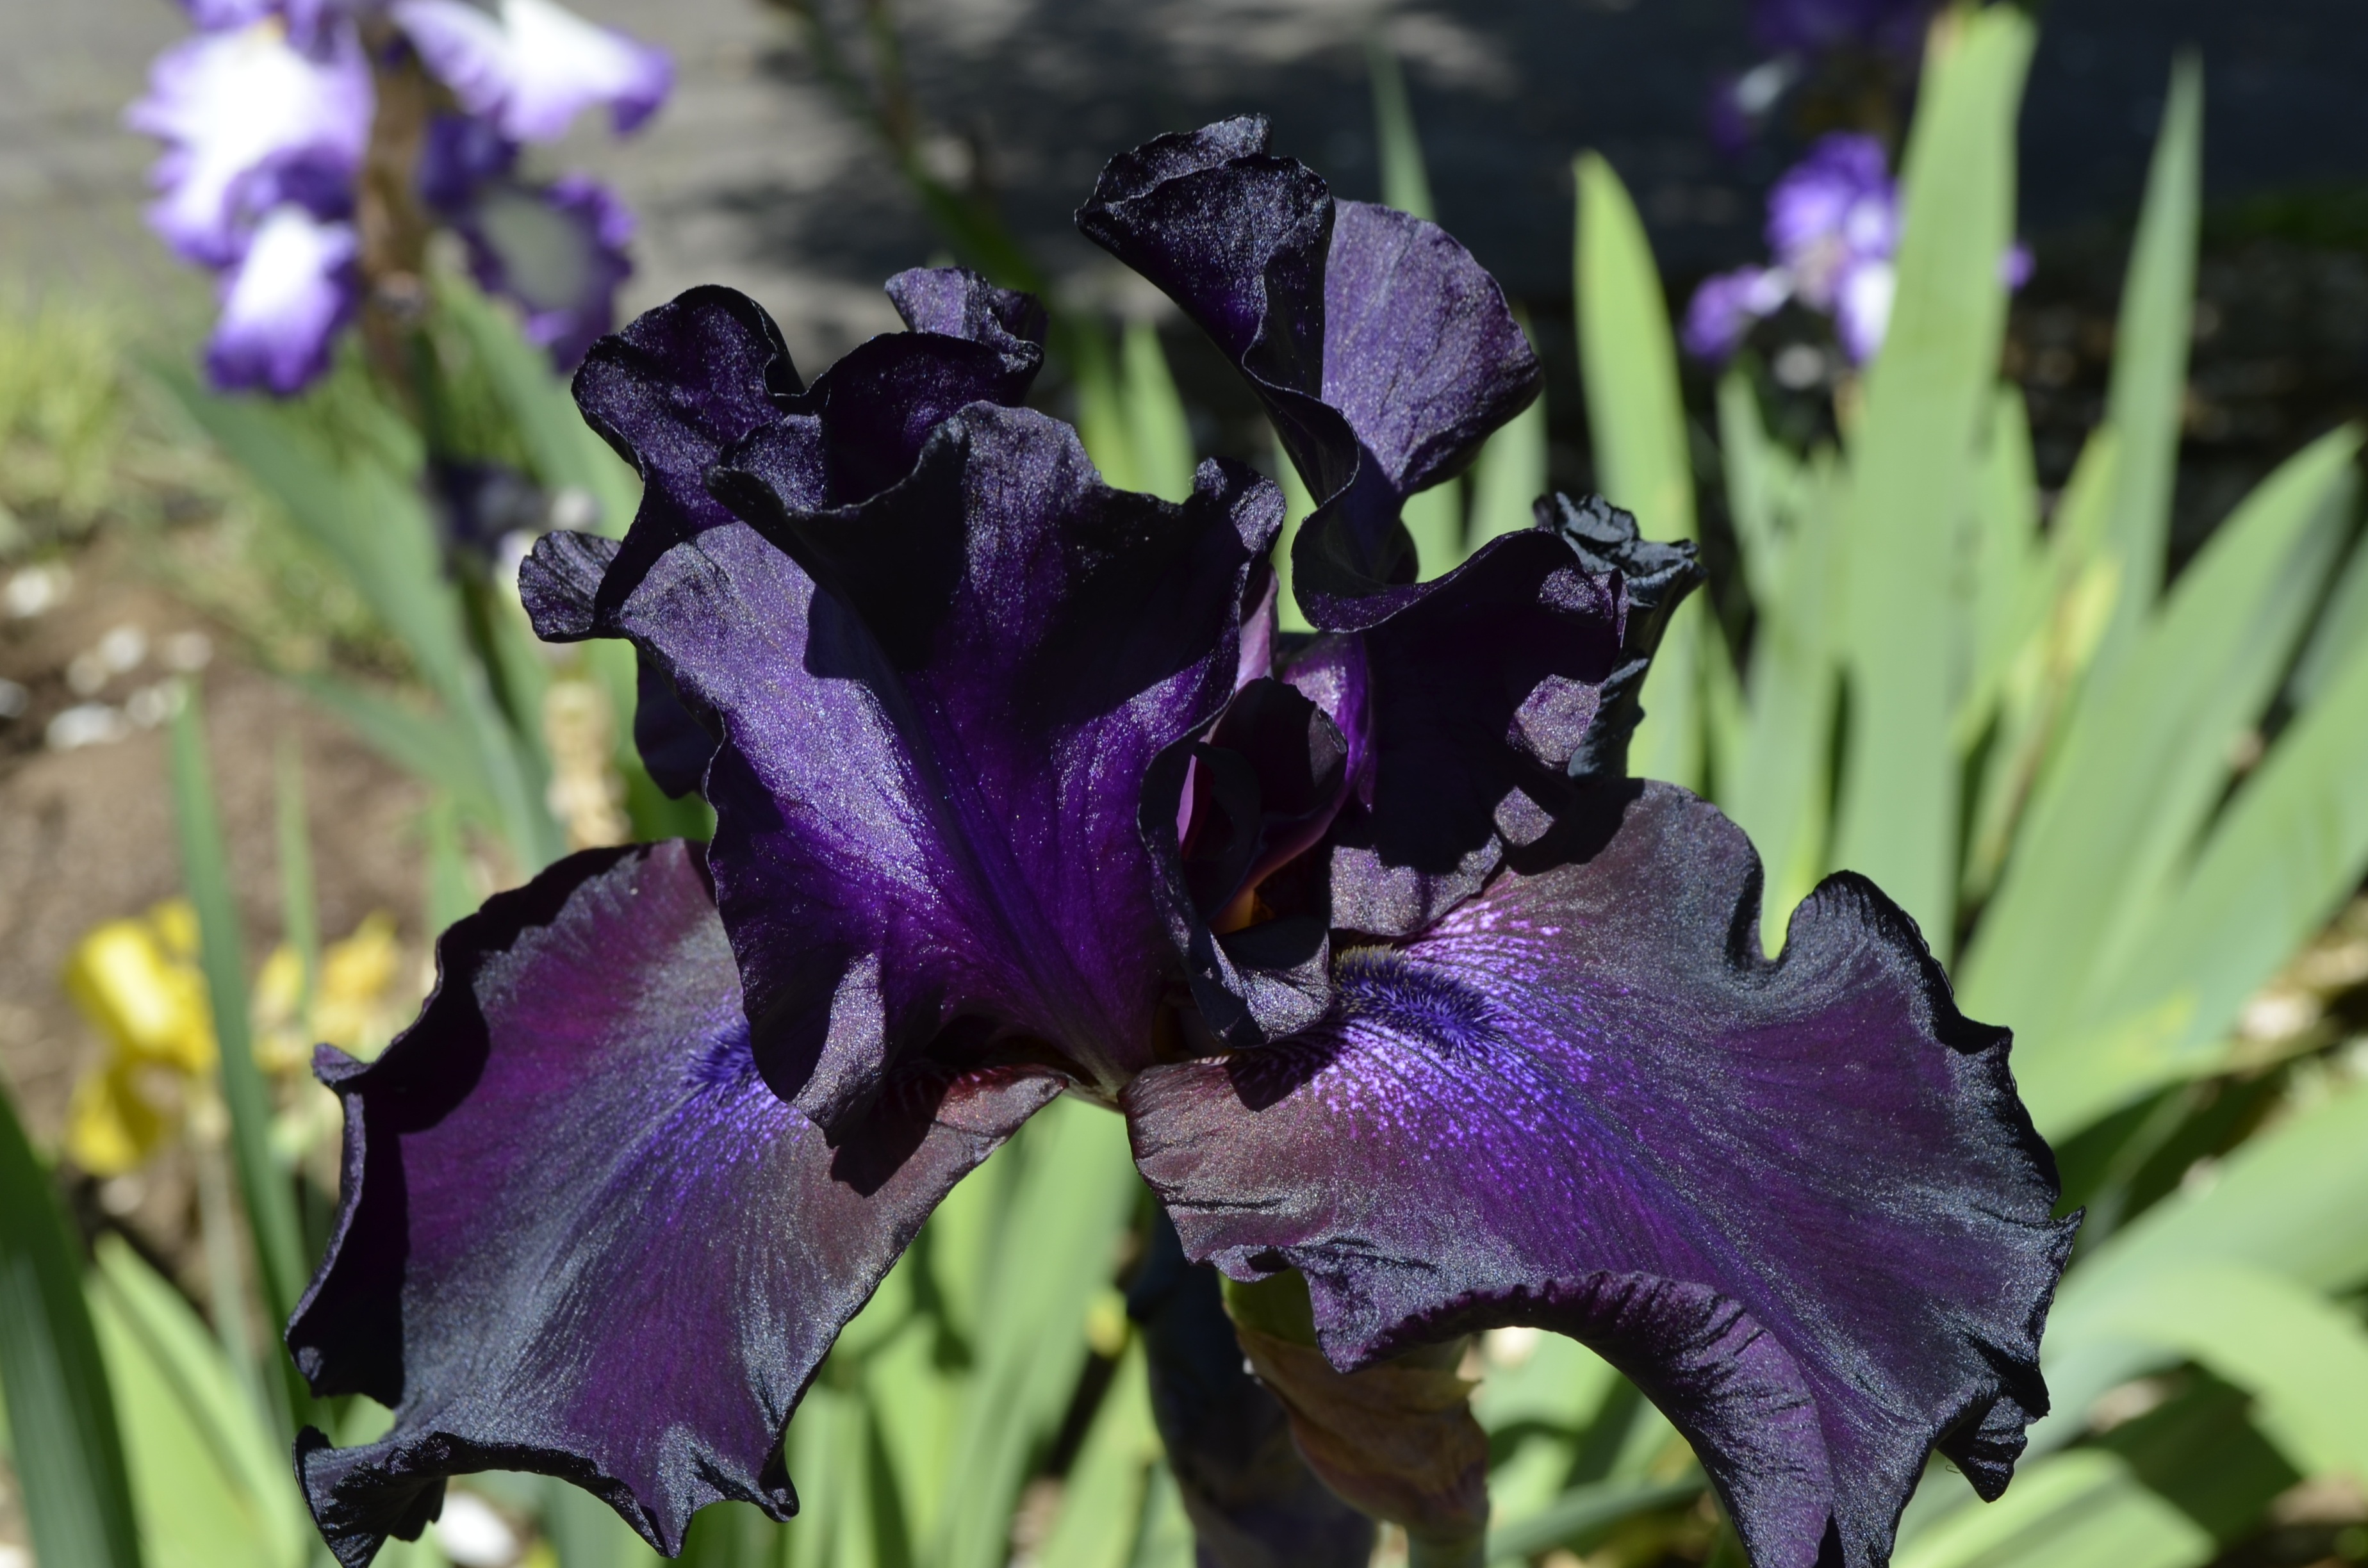
plant, flower, purple, petal, floral, botany, flora, botanical, close up, iris, eye, violet, macro photography, flowering plant, velvety, iris versicolor, land plant, iris family